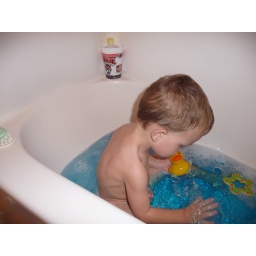
Taking a bath in blue water